Schizomyia racemicola

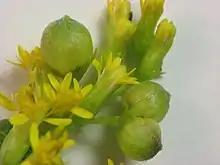
Galls on goldenrod

Schizomyia racemicola is a species of fly in the family Cecidomyiidae. This gall midge species induces galls on goldenrods in eastern North America. It was first described by Carl Robert Osten-Sacken in 1862.